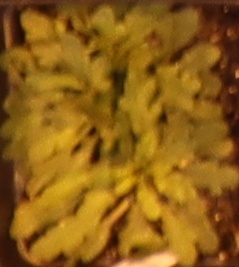
Label: Horseweed